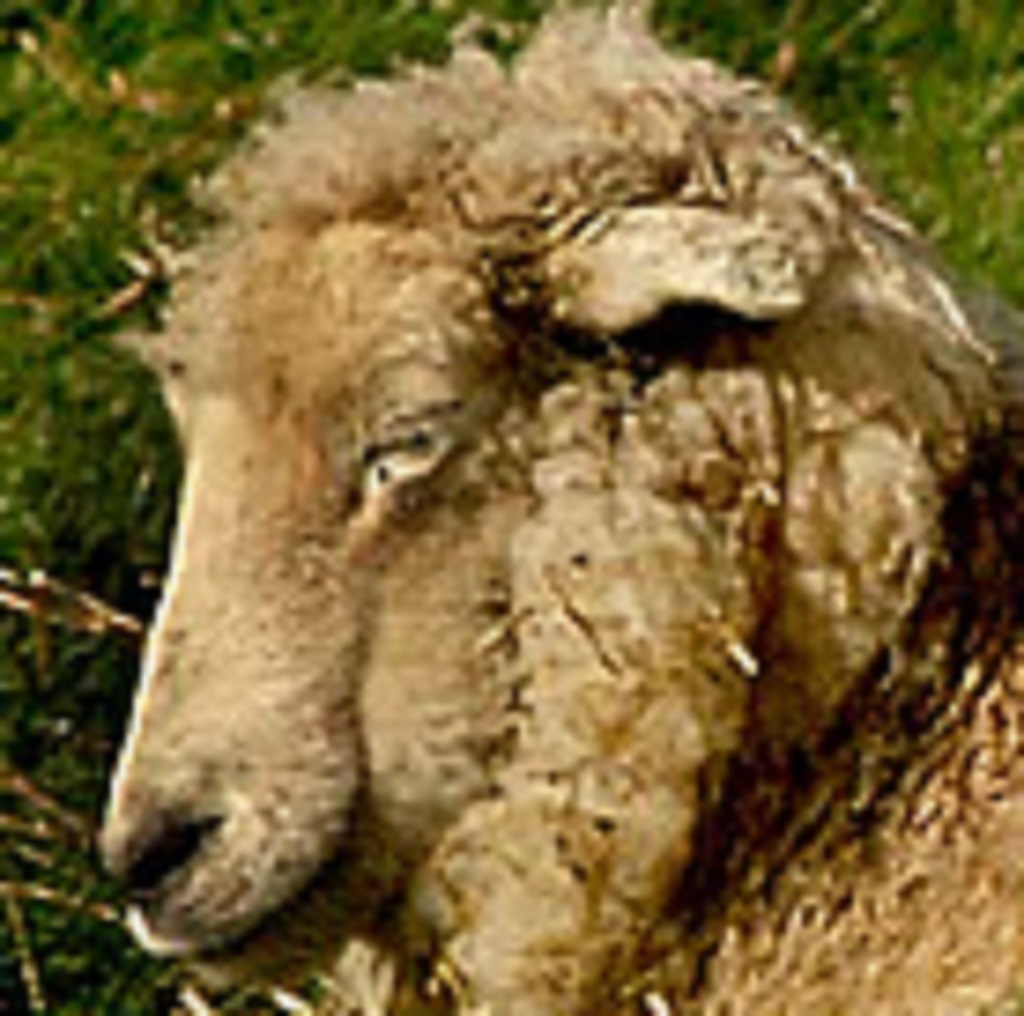
Label: pain